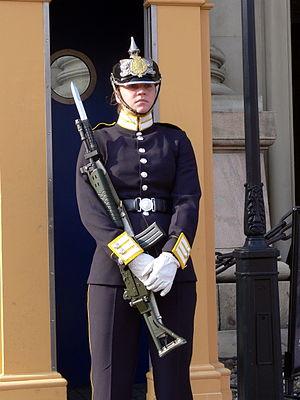
Palais Royal, Stockholm. Femme soldat en faction